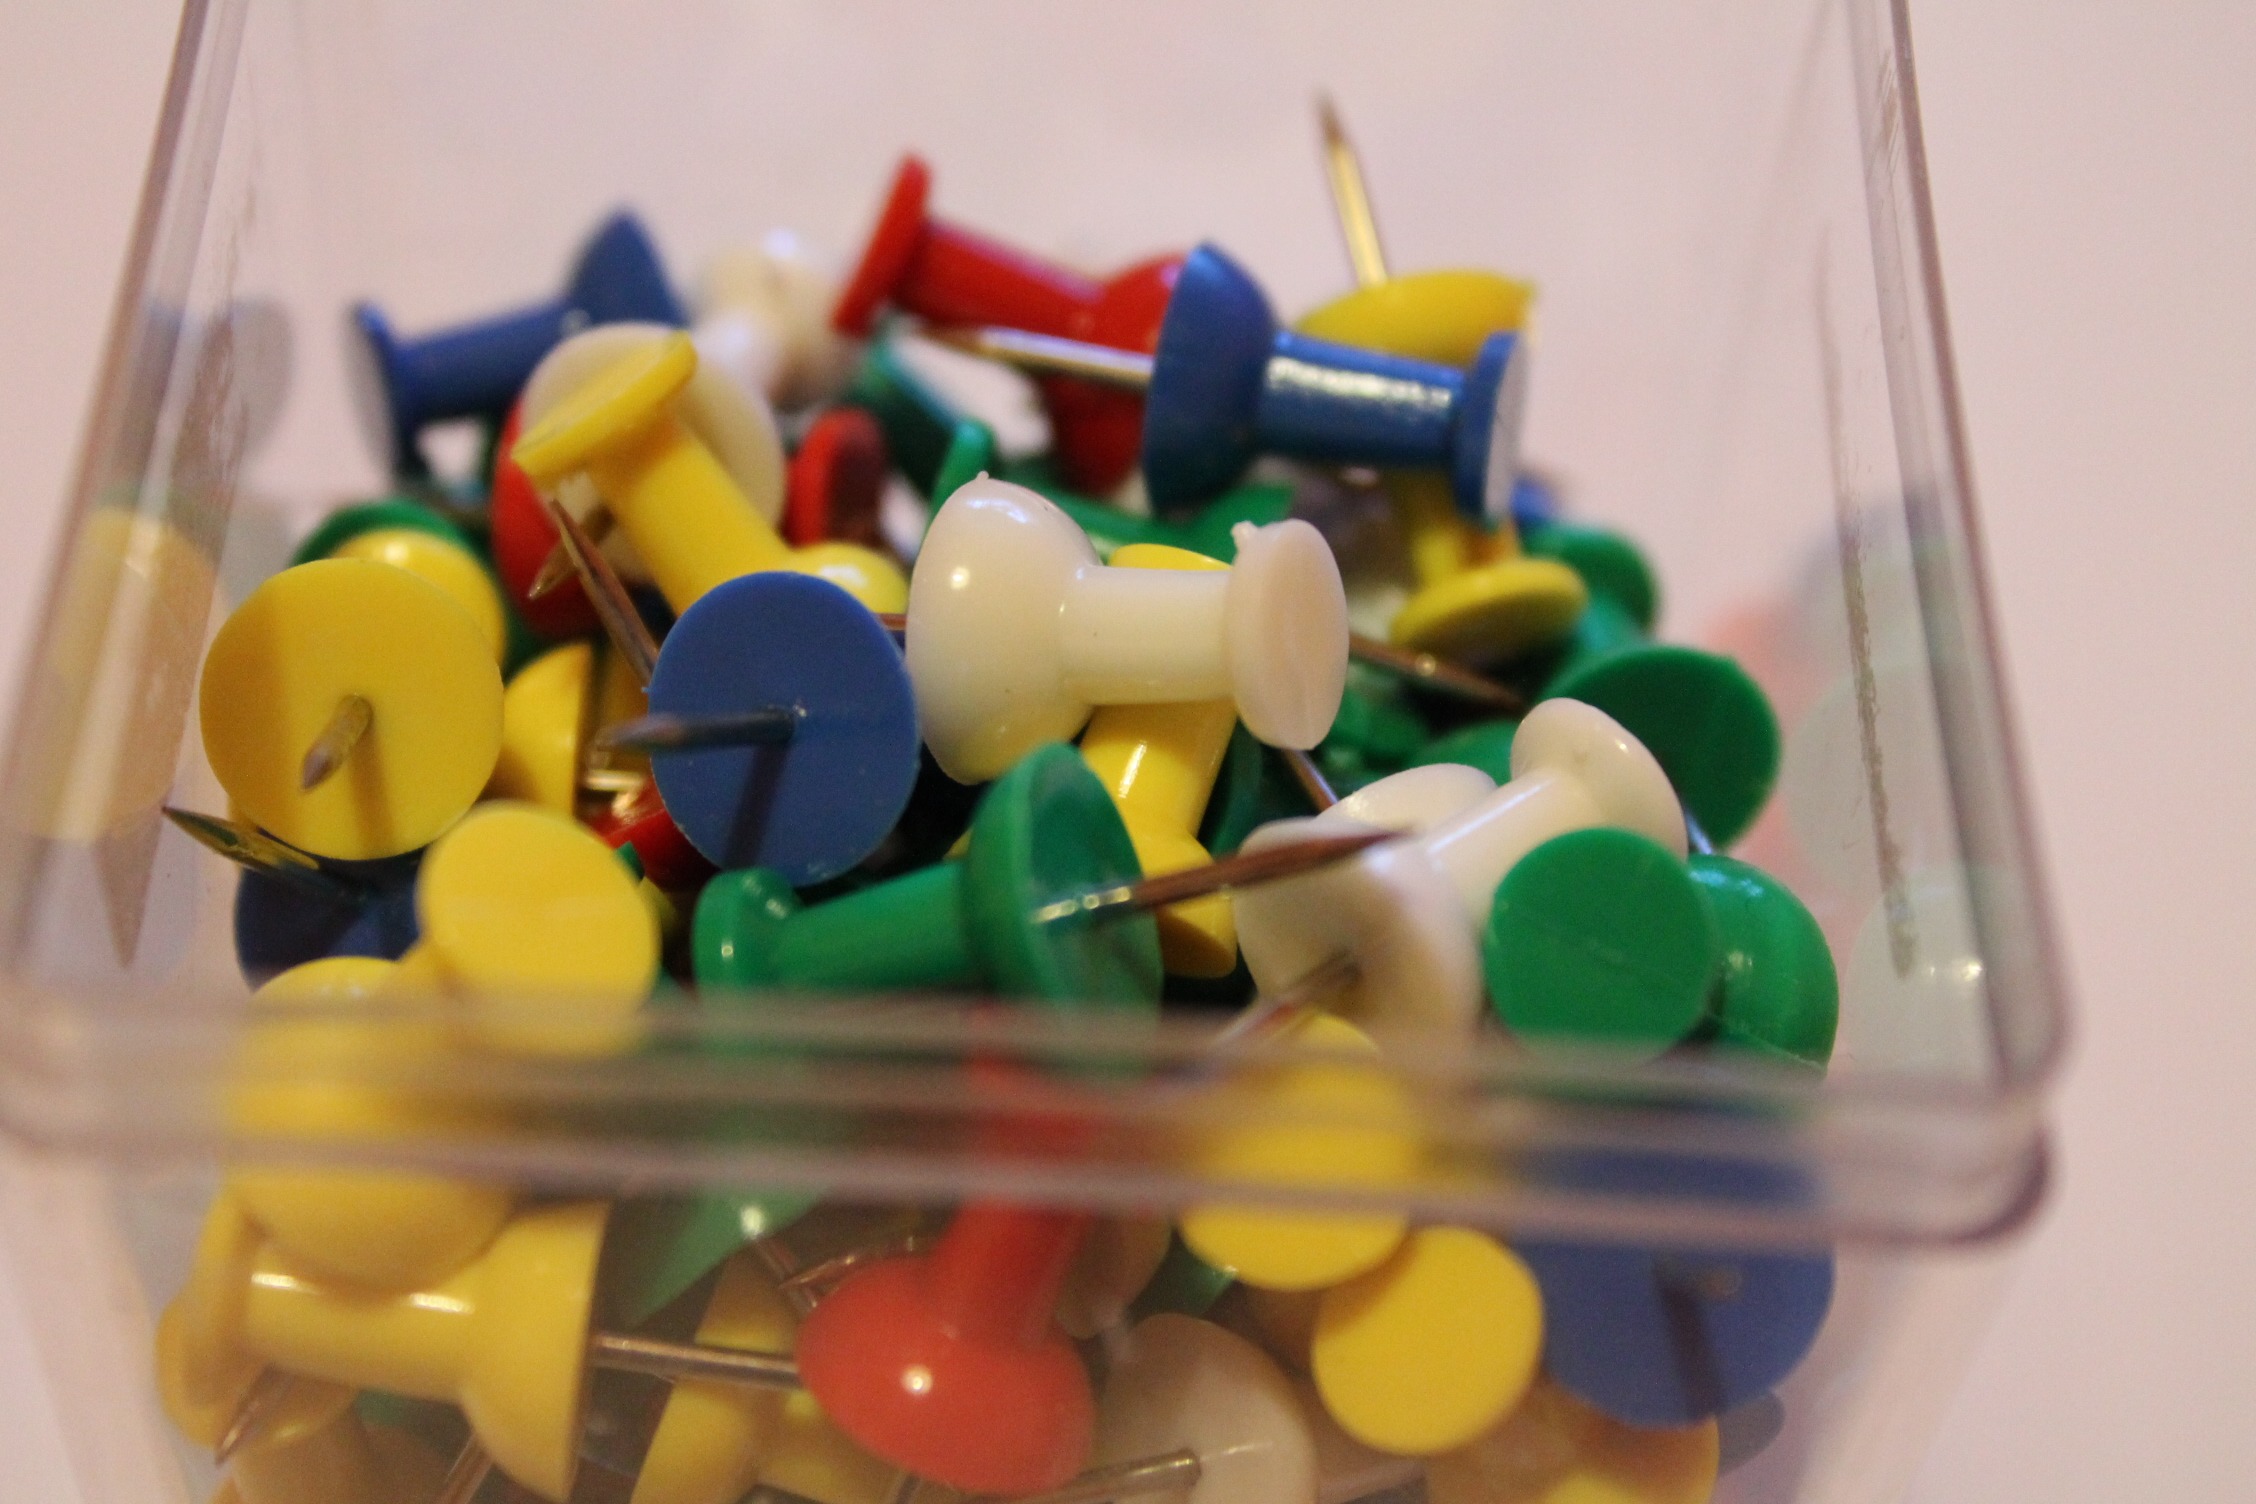
white, play, green, red, color, office, blue, colorful, yellow, toy, pin, needles, nails, pointed, tacks, pieksen, wall needle, organization needle